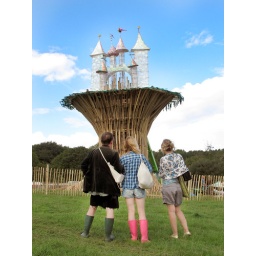
10:10 at Bestival: Look at the castle in the sky